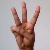
The image shows a hand gesture representing the letter 'W' in Indian Sign Language.